Manuel Vicent

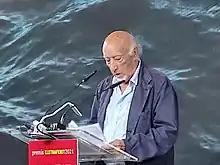
Manuel Vicent in 2021

Manuel Vicent (born 1936) is a Spanish writer. He was born in La Vilavella, Castellón and studied philosophy and law at the University of Valencia. A prolific author, he has written more than 40 books. He has won several literary prizes, including the Premio Nadal and the Premio Alfaguara, which he won twice.